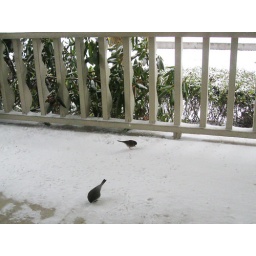
Little birds look for birdseed dropped on the ground by the starlings hogging the bird feeder